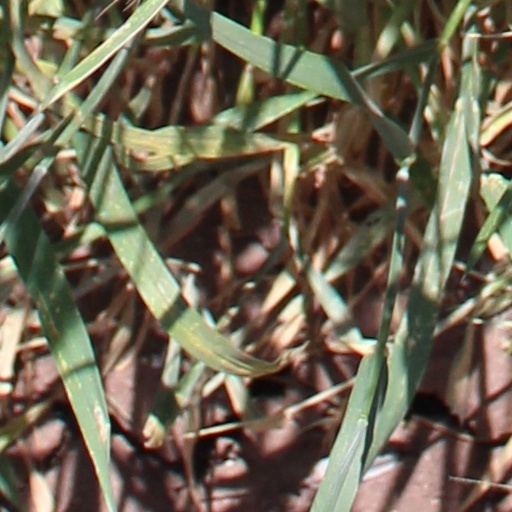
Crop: wheat